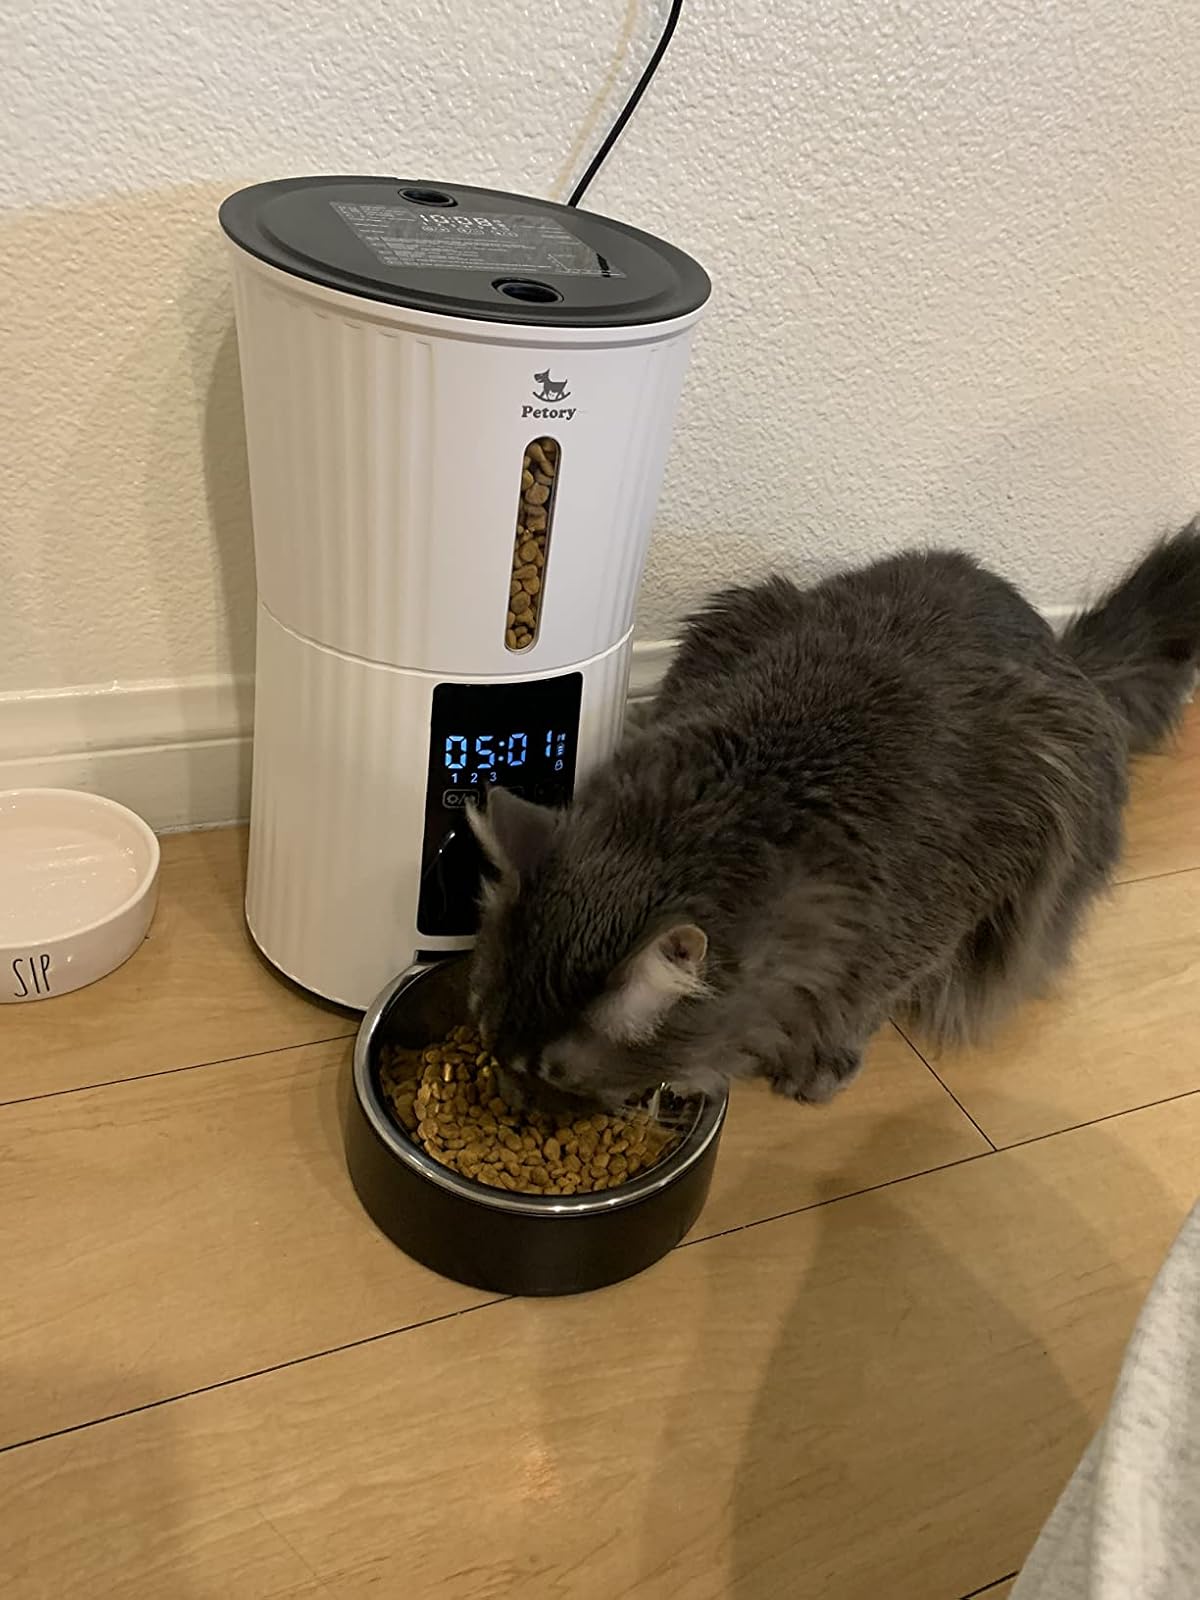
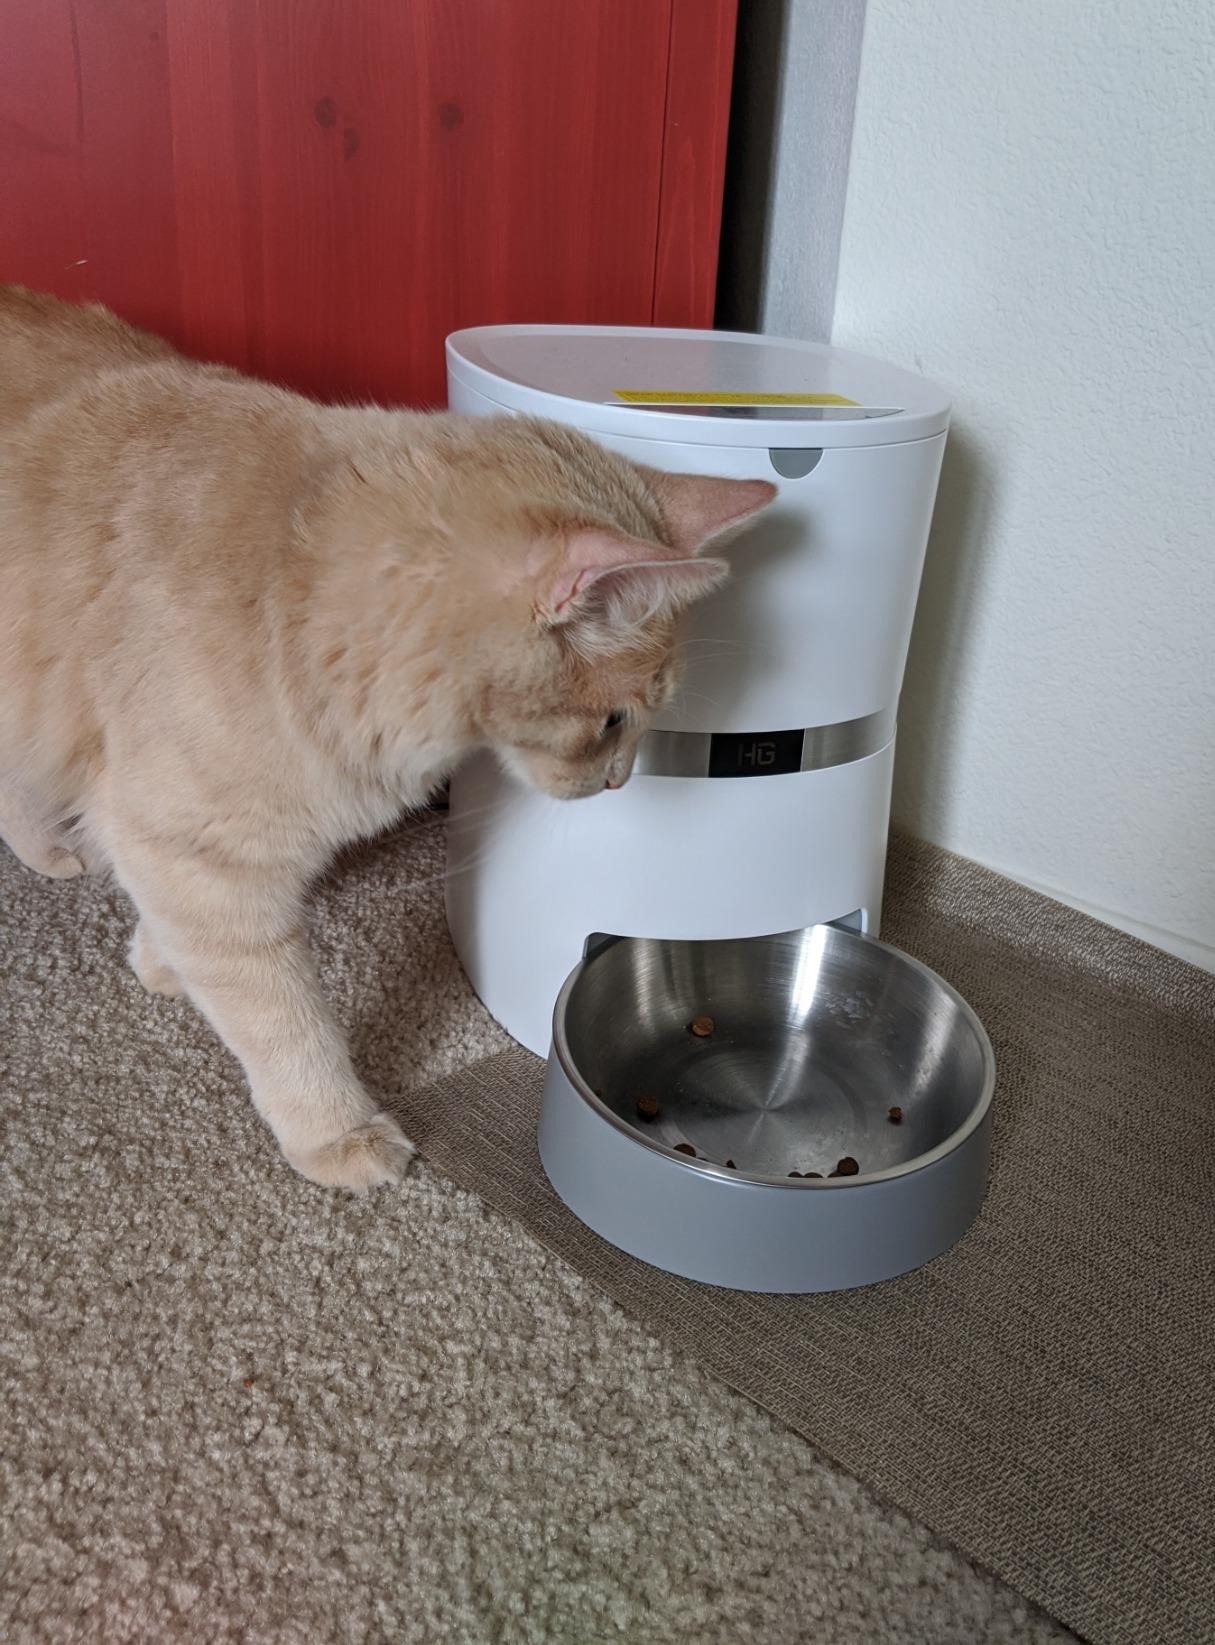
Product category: items_feeder
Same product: no